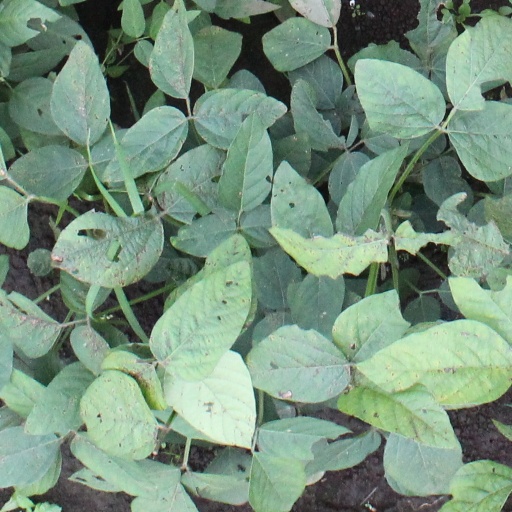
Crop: soybean